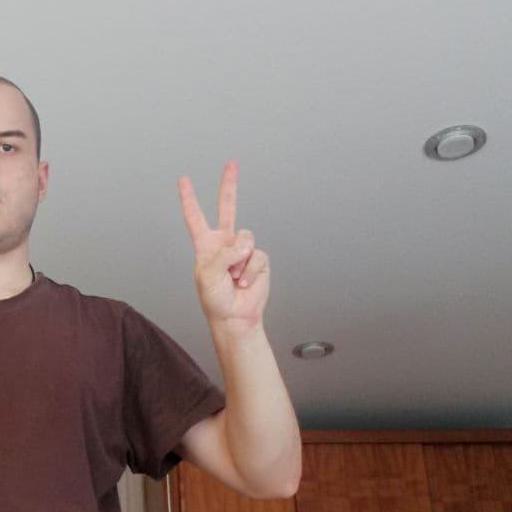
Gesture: peace